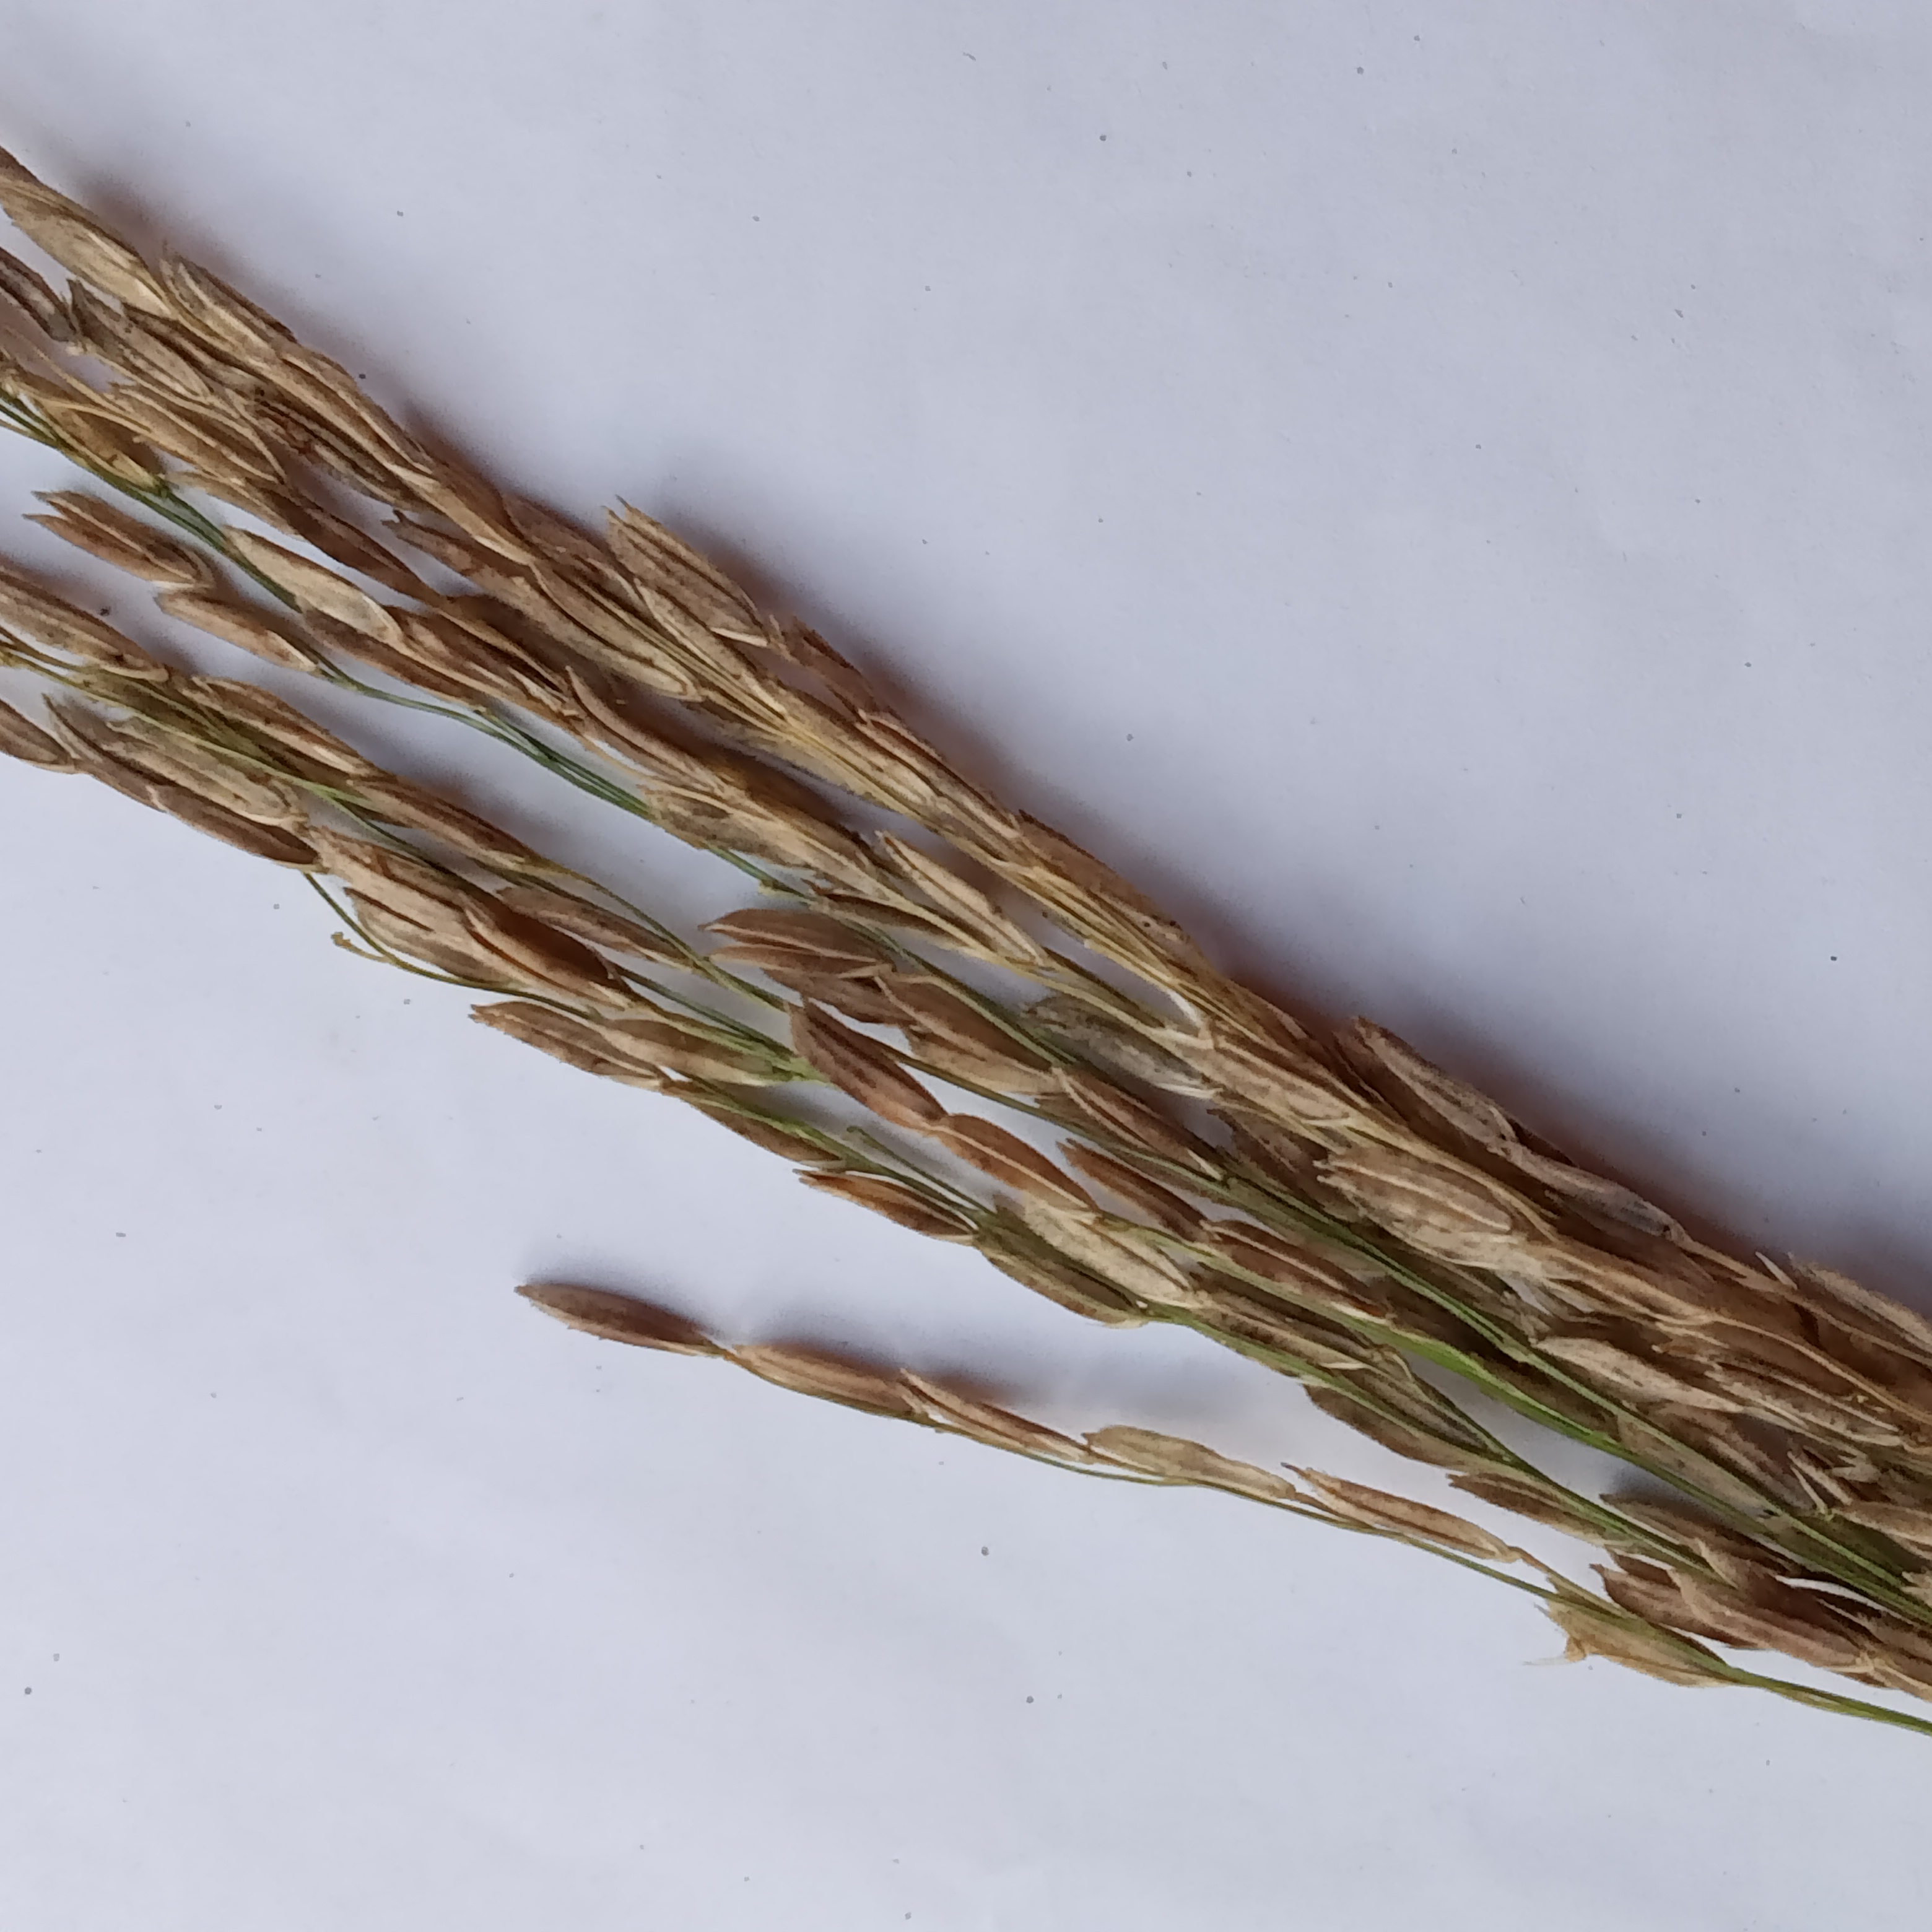
Nhãn: Bệnh Đạo ôn lá và cổ bông (Rice leaf and neck blast)